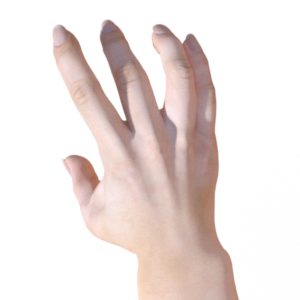
Label: paper